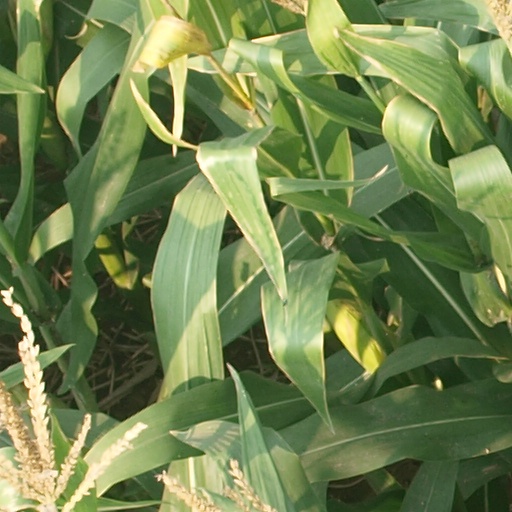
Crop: maize; corn